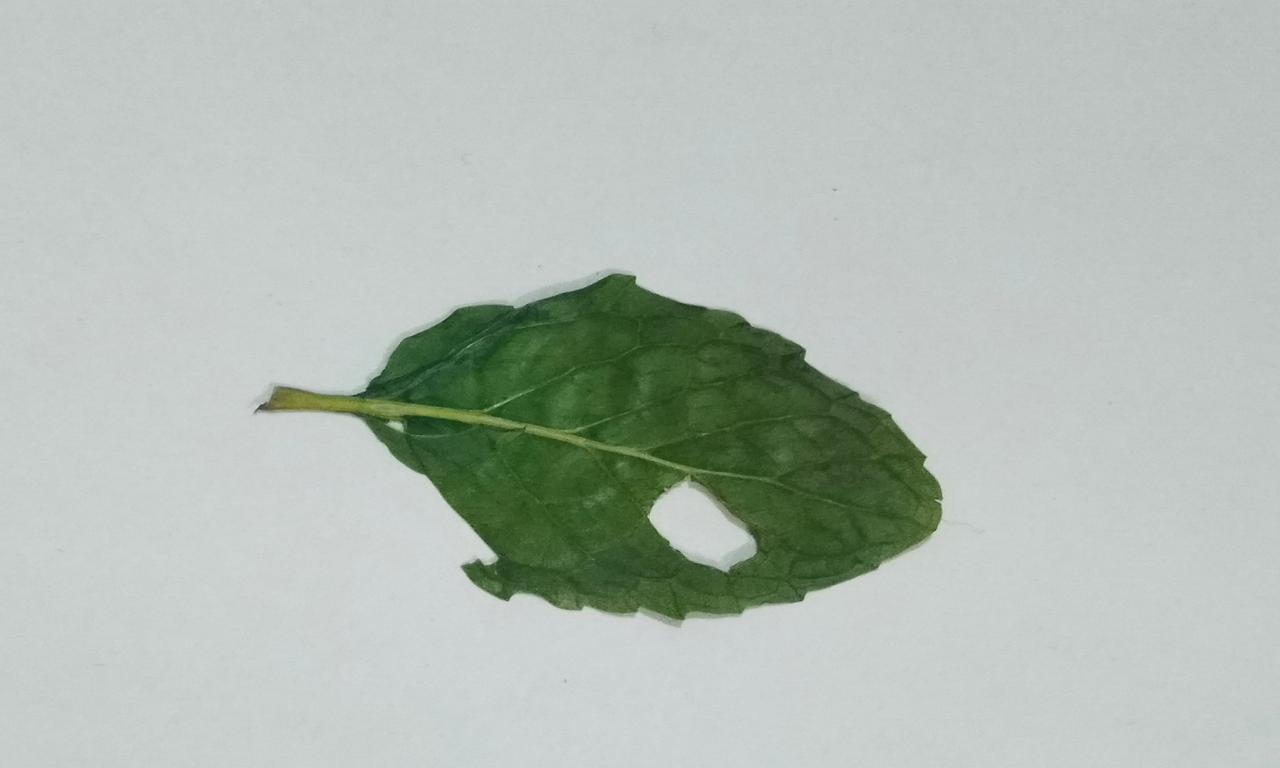
Label: Dried